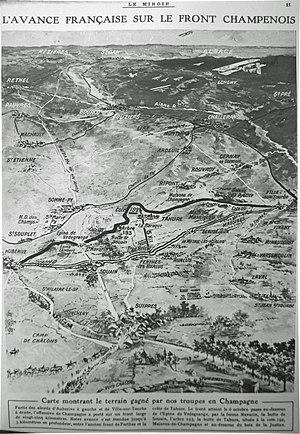
extrait du journal ""le miroir""."
La seconde bataille de Champagne oppose, du 25 septembre 1915 au 9 octobre 1915, les troupes françaises et les troupes allemandes dans la province de Champagne en France. La préparation d'artillerie commence le 22 septembre 1915.